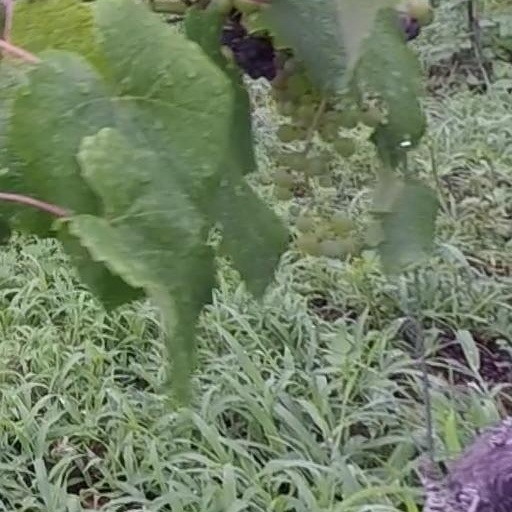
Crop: grape